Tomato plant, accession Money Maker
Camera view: tilt-top (135 deg); turntable rotation: 300 degrees
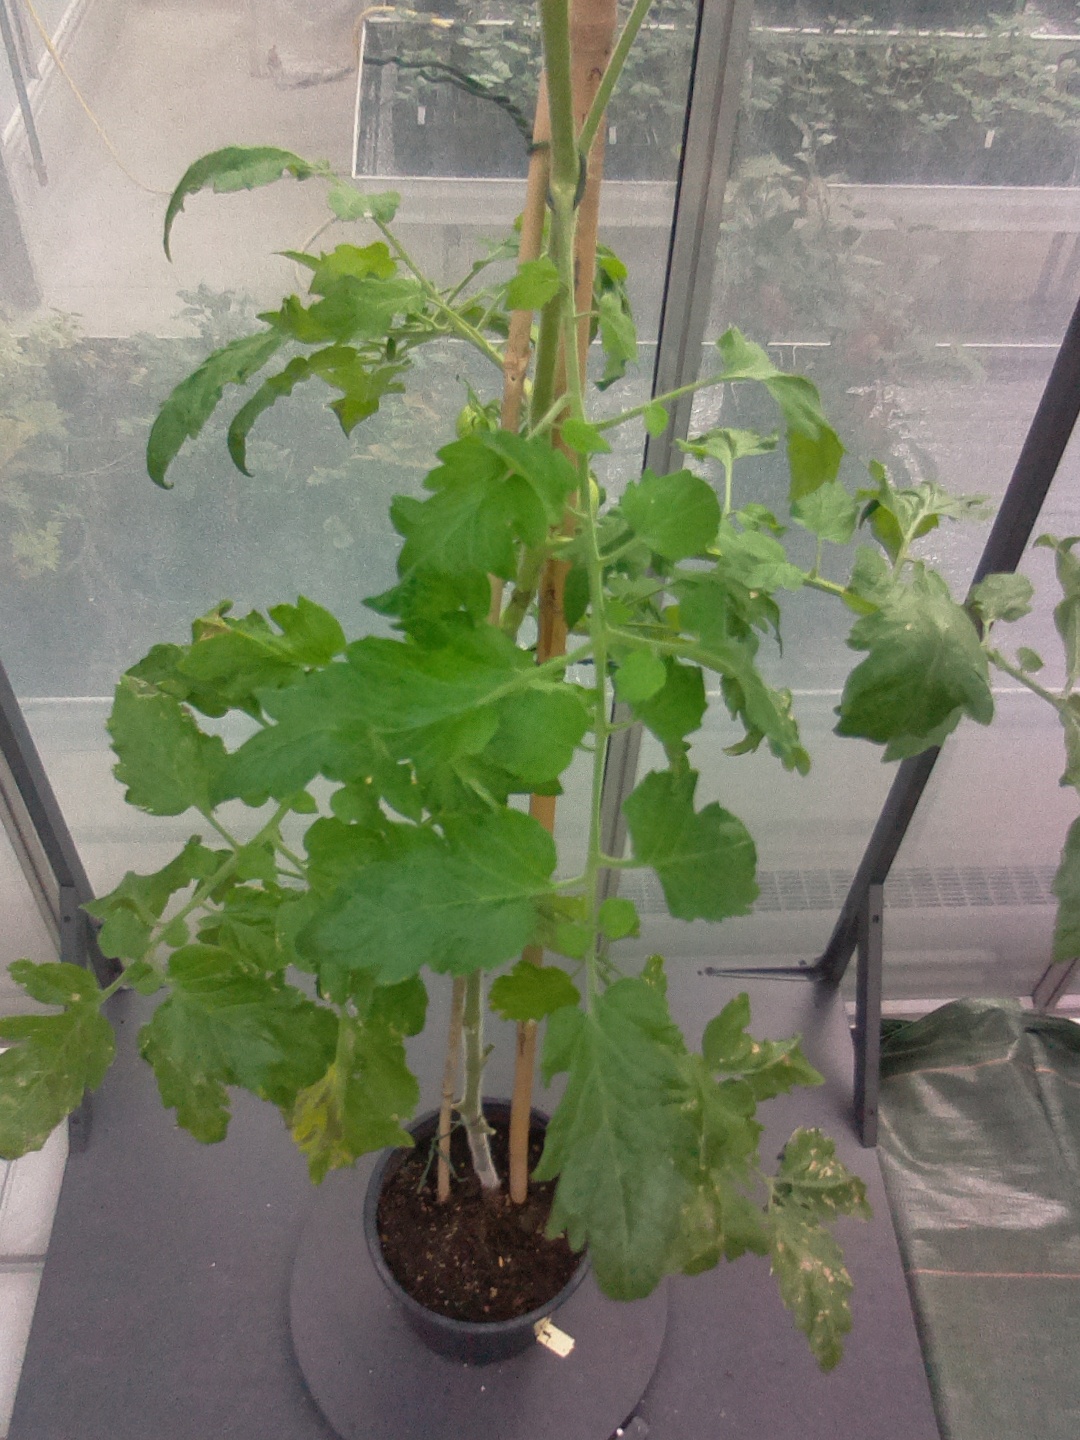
BBCH growth stage 73: 30%-40% of final fruit size